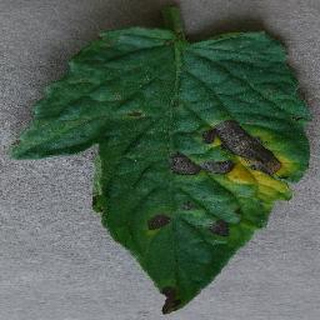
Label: tomato_early_blight